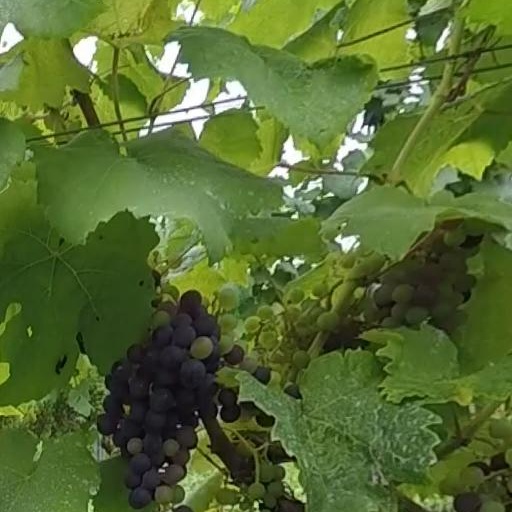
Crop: grape